Granville Gee Bee Sportster

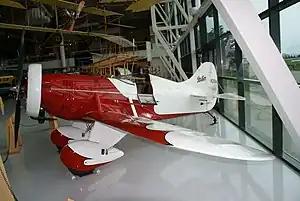
Gee Bee Model E Sportster replica

The Gee Bee Sportster was a family of sports aircraft built in the United States in the early 1930s by the Granville Brothers. They were low-wing strut- and wire-braced monoplanes of conventional, if short-coupled, design, with open cockpits and fixed, tailskid undercarriage.